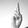
ASL letter: R